Kirsti Paakkanen

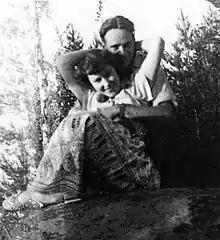
Kirsti and Jorma Paakkanen in 1951

Kirsti Paakkanen ( Poikonen; 12 February 1929 — 2 November 2021) was a Finnish entrepreneur and business executive.